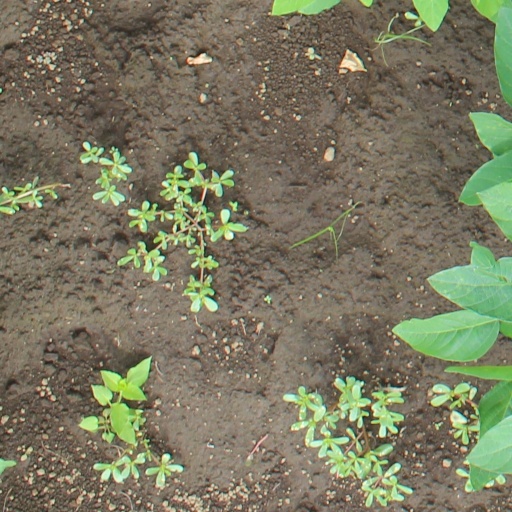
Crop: soybean